Mathurmohan Biswas

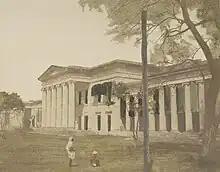
A photograph (1851) of The Hindu College of Calcutta

In 1827, Mathur Mohan Biswas married Karunamoyi, the third daughter of Babu Rajchandra Das and Rani Rashmoni. As Rajchandra’s third son-in-law, he became affectionately known as "Sejobabu". However, after Karunamoyi’s death in 1831, Rani Rashmoni arranged for Mathur Mohan to marry her youngest daughter, Jagadamba, in 1833. Following this, Rani Rashmoni kept him in her household and entrusted him with managing the estate’s administrative and financial affairs.